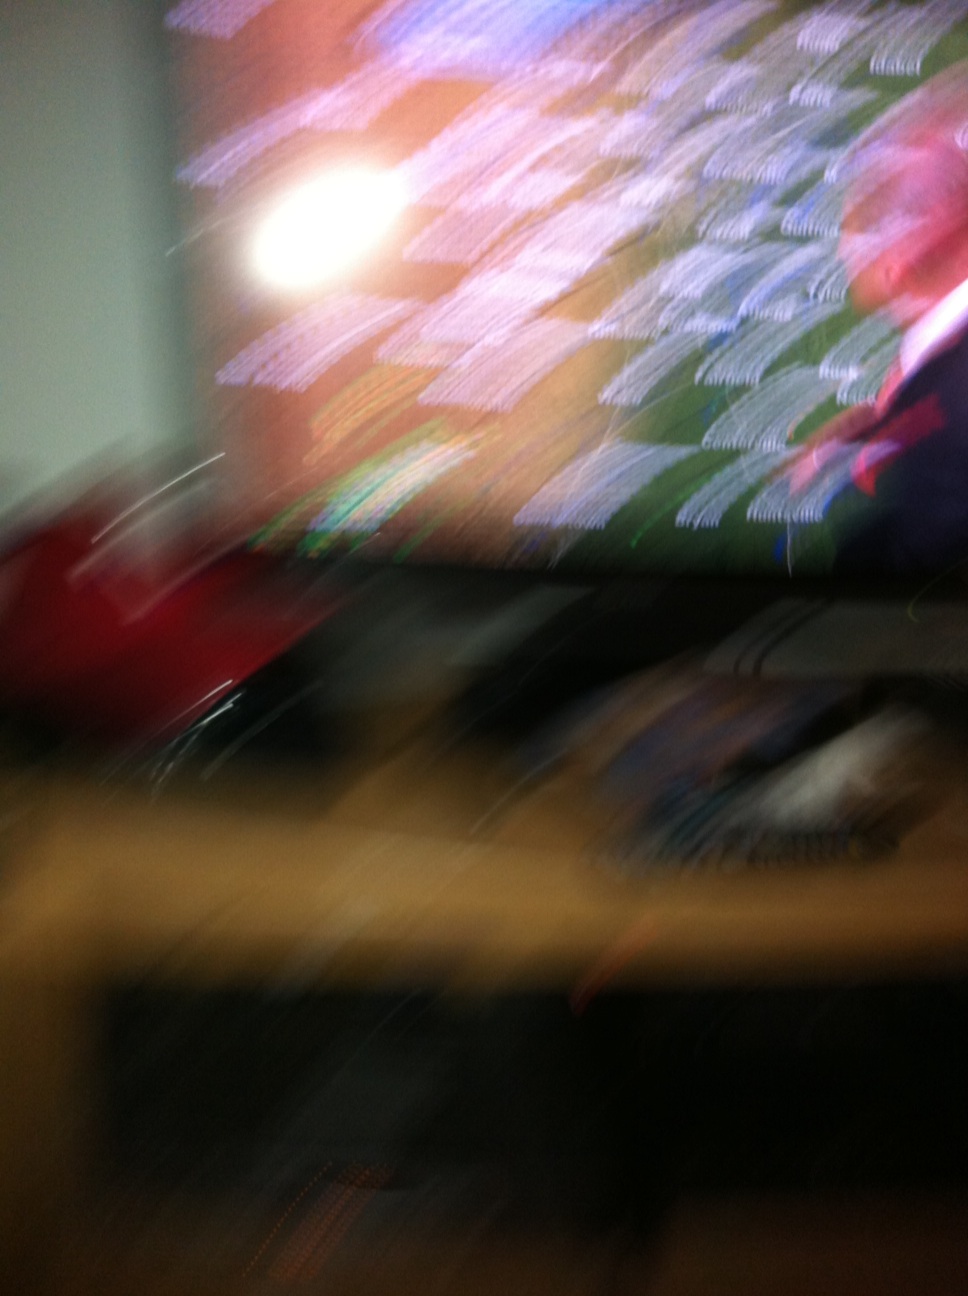Question: What time is it?
Answer: unanswerable